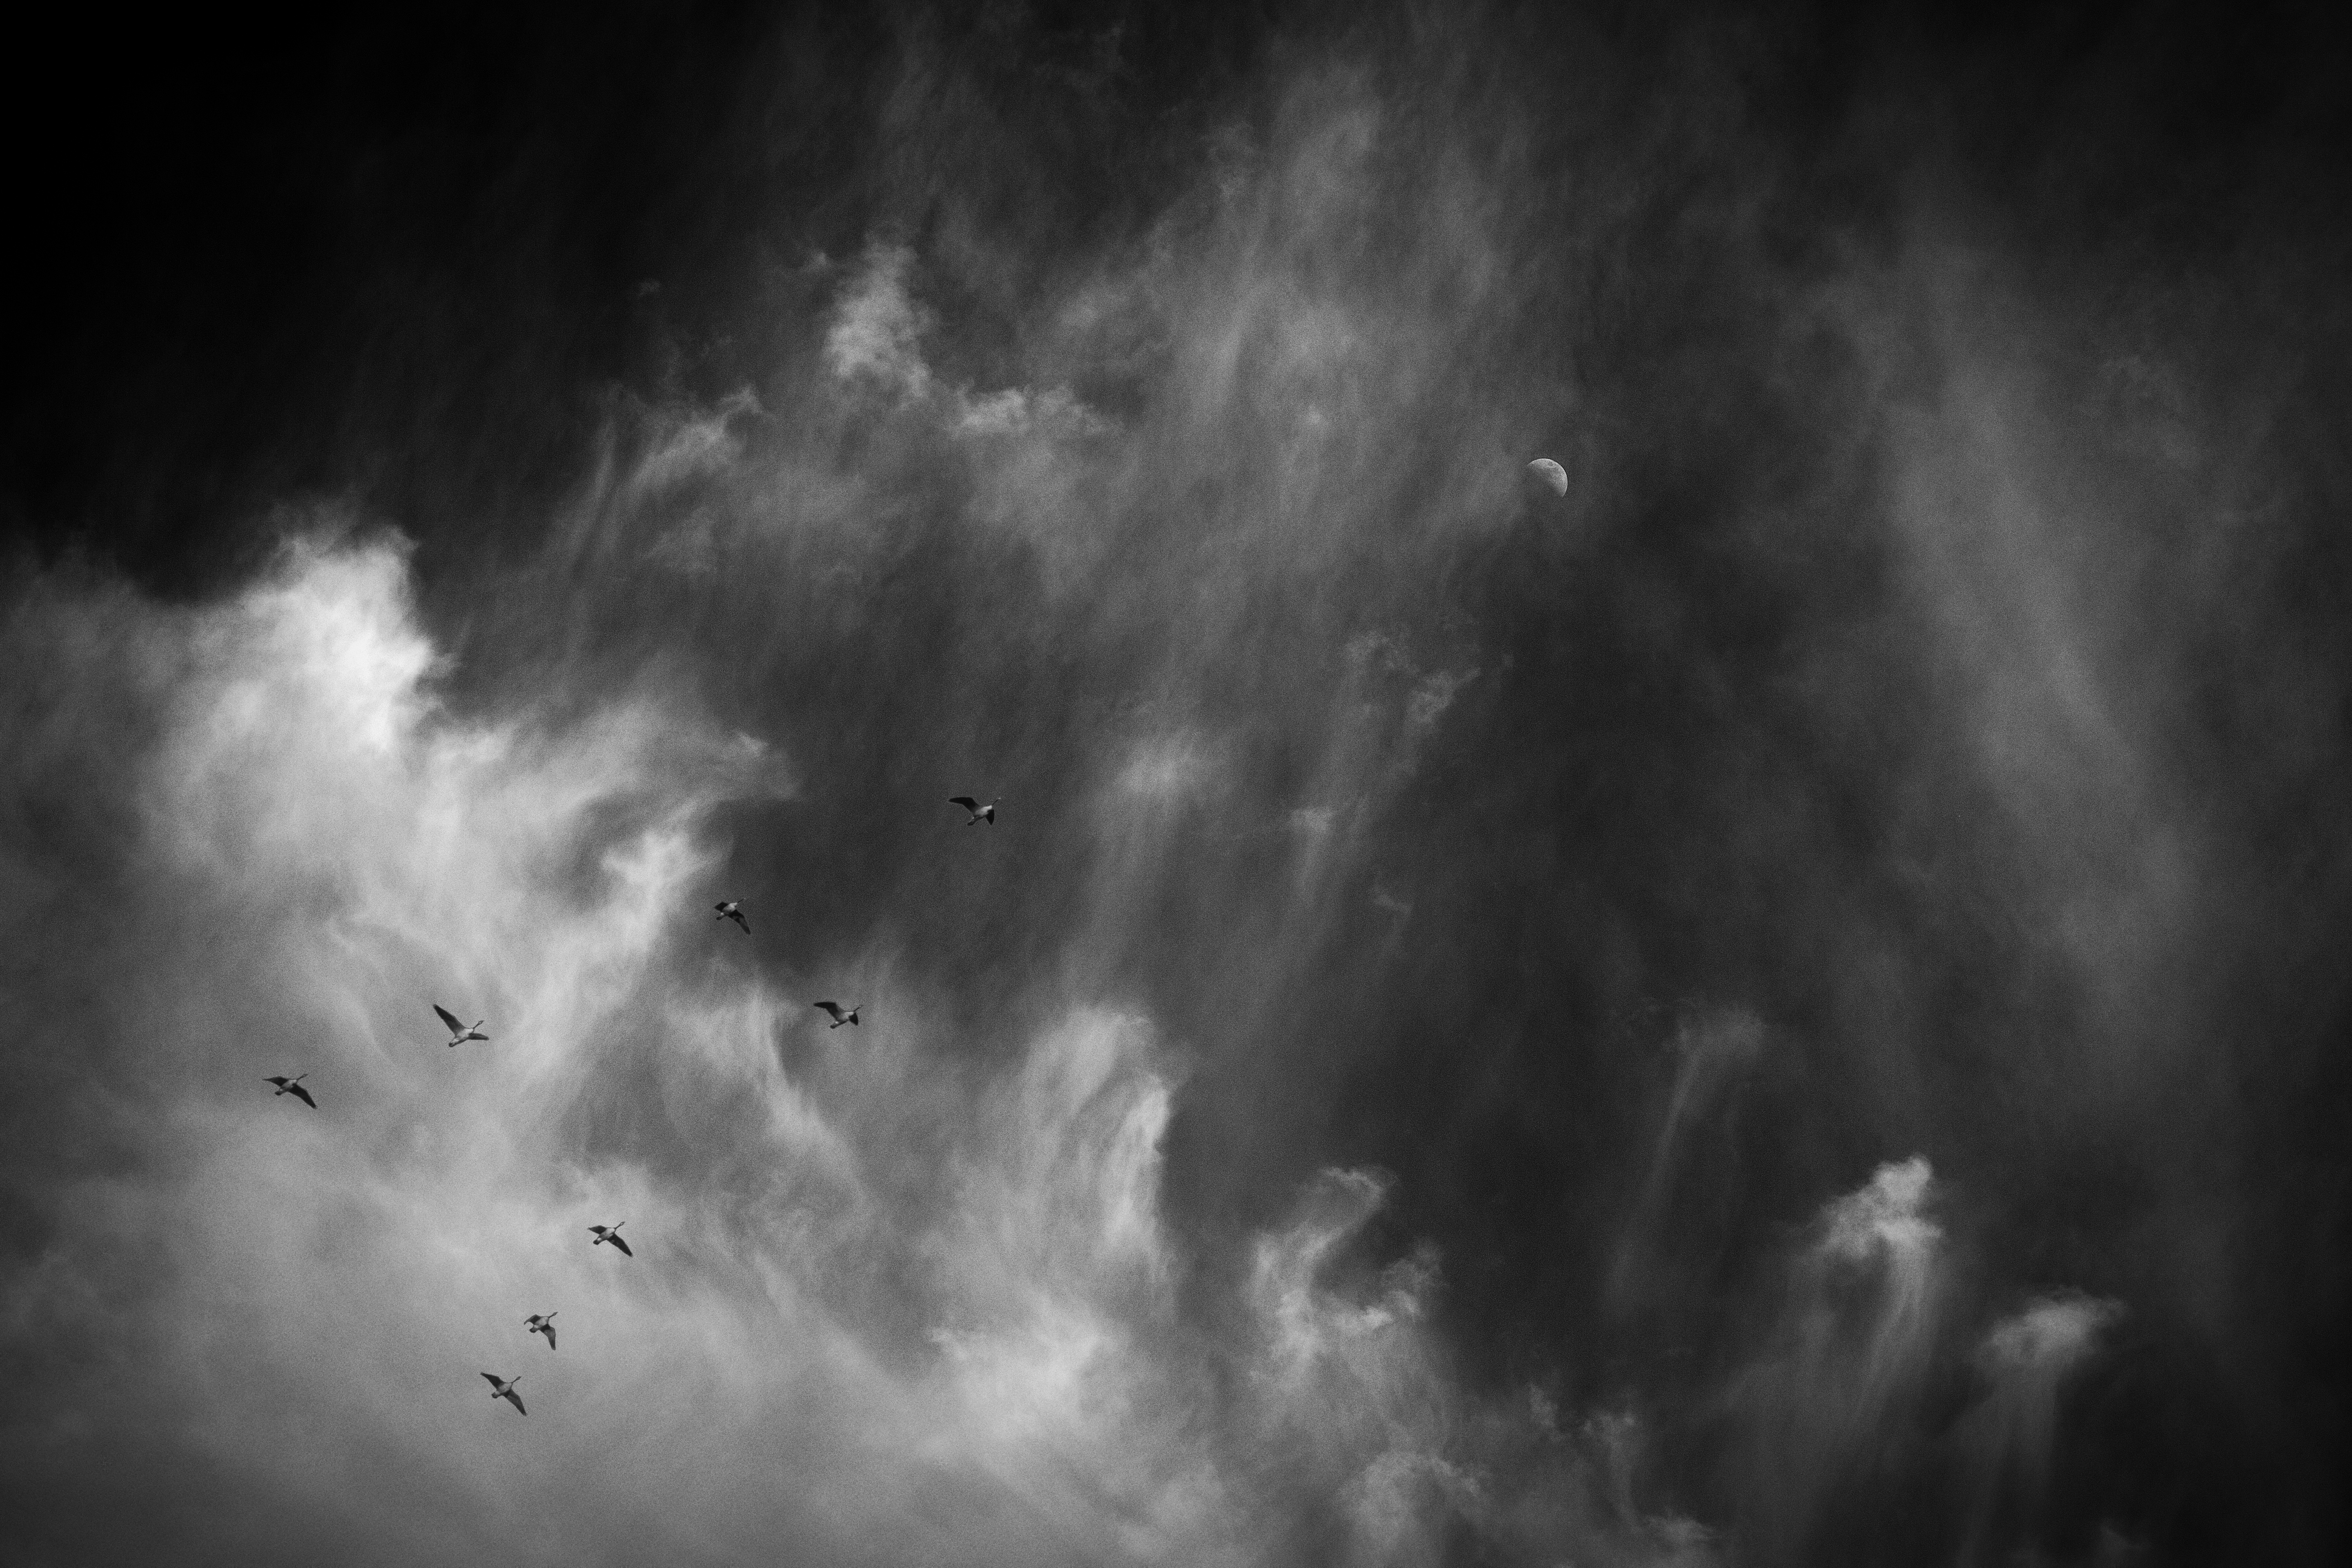
light, cloud, black and white, sky, sunlight, atmosphere, flying, fly, travel, vast, darkness, monochrome, moon, outer space, wander, reach, bw, birds, 2016, clouds, nuages, ciel, luna, geese, cirrus, photomontage, ci, nb, oiseaux, daily, 366, voyage, hss, sliderssunday, cirrusclouds, sly, oies, touslesjours, vaste, volant, errer, atteindre, astronomical object, meteorological phenomenon, monochrome photography, atmosphere of earth